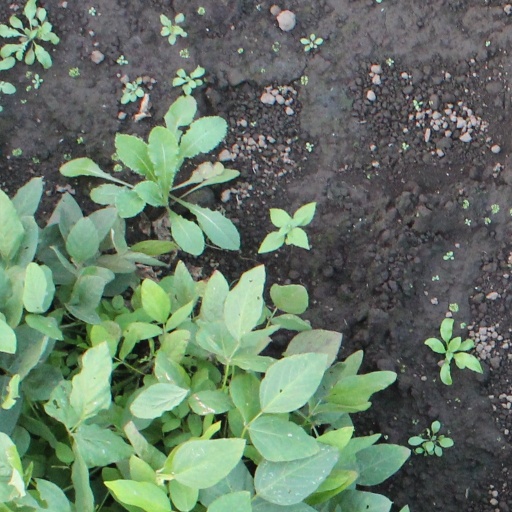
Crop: soybean